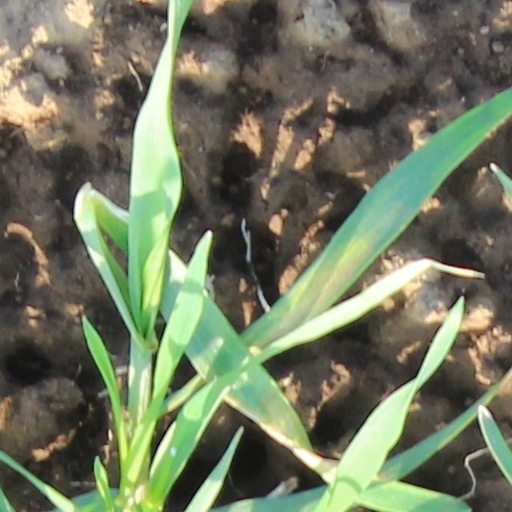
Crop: wheat